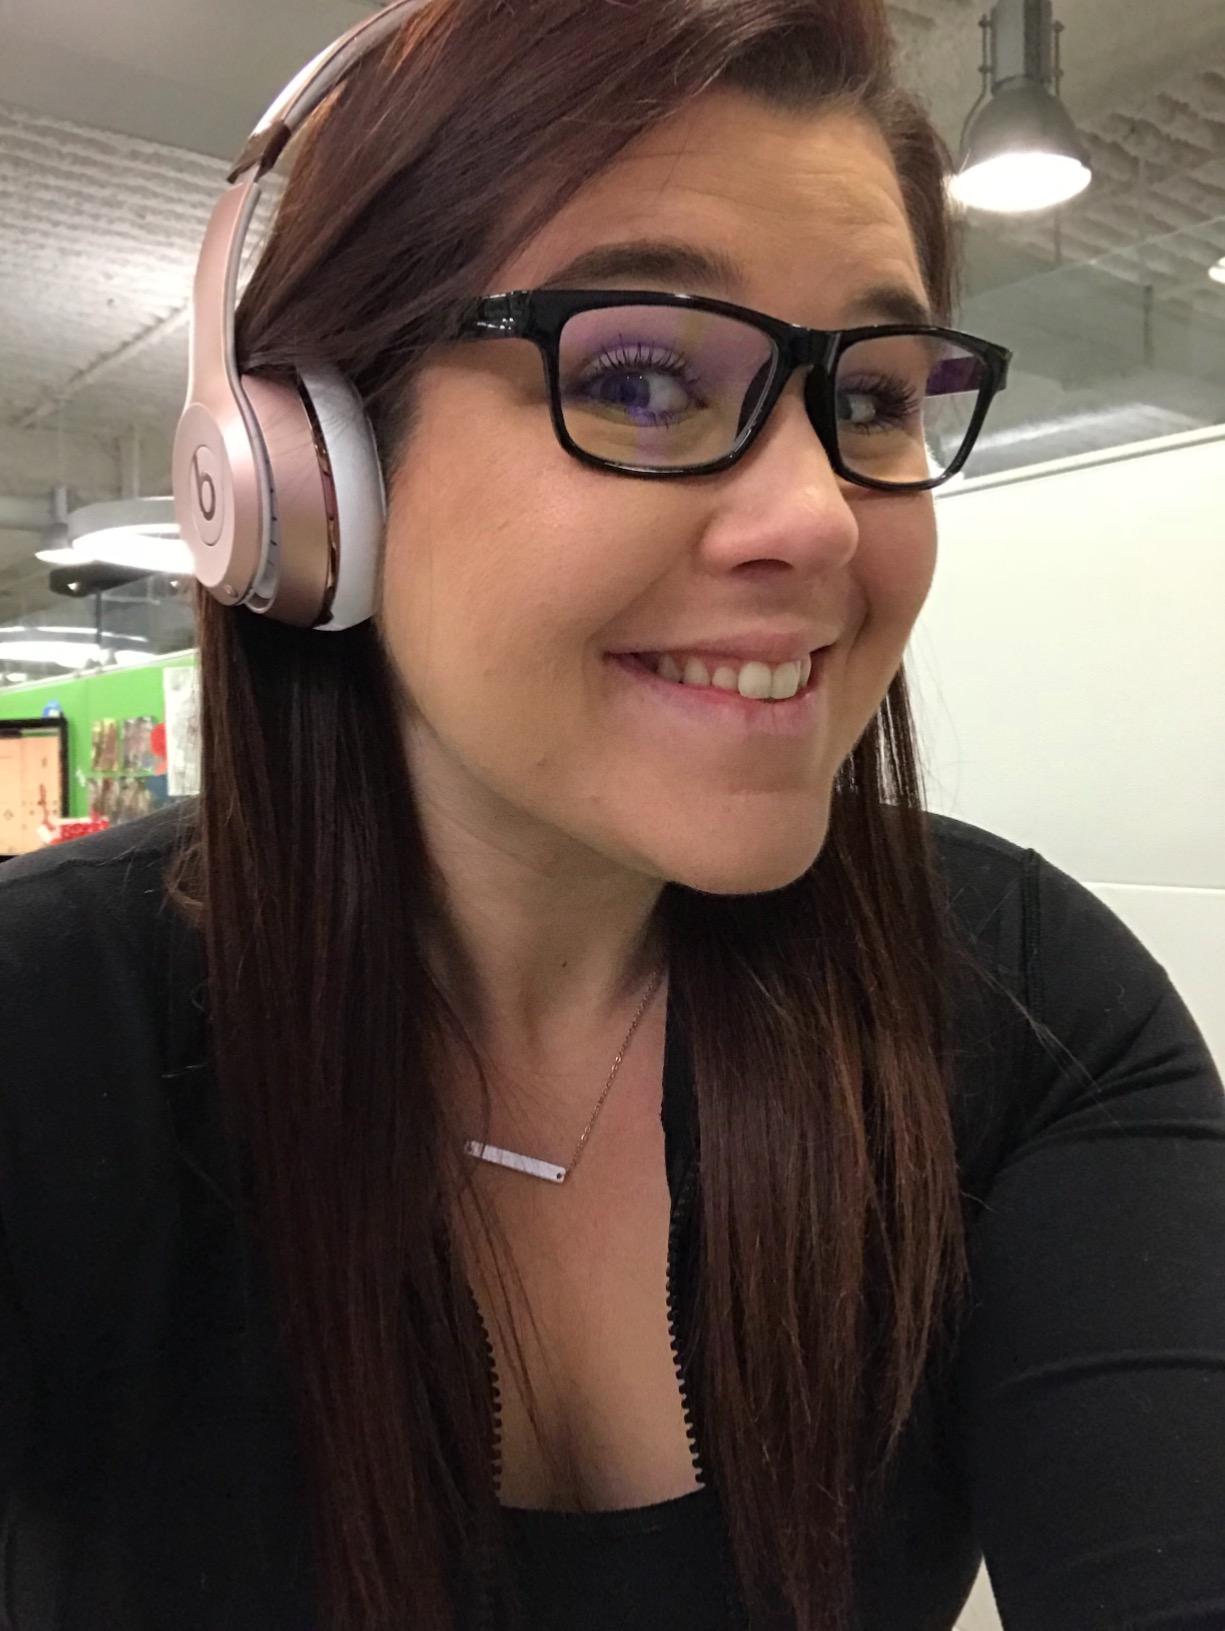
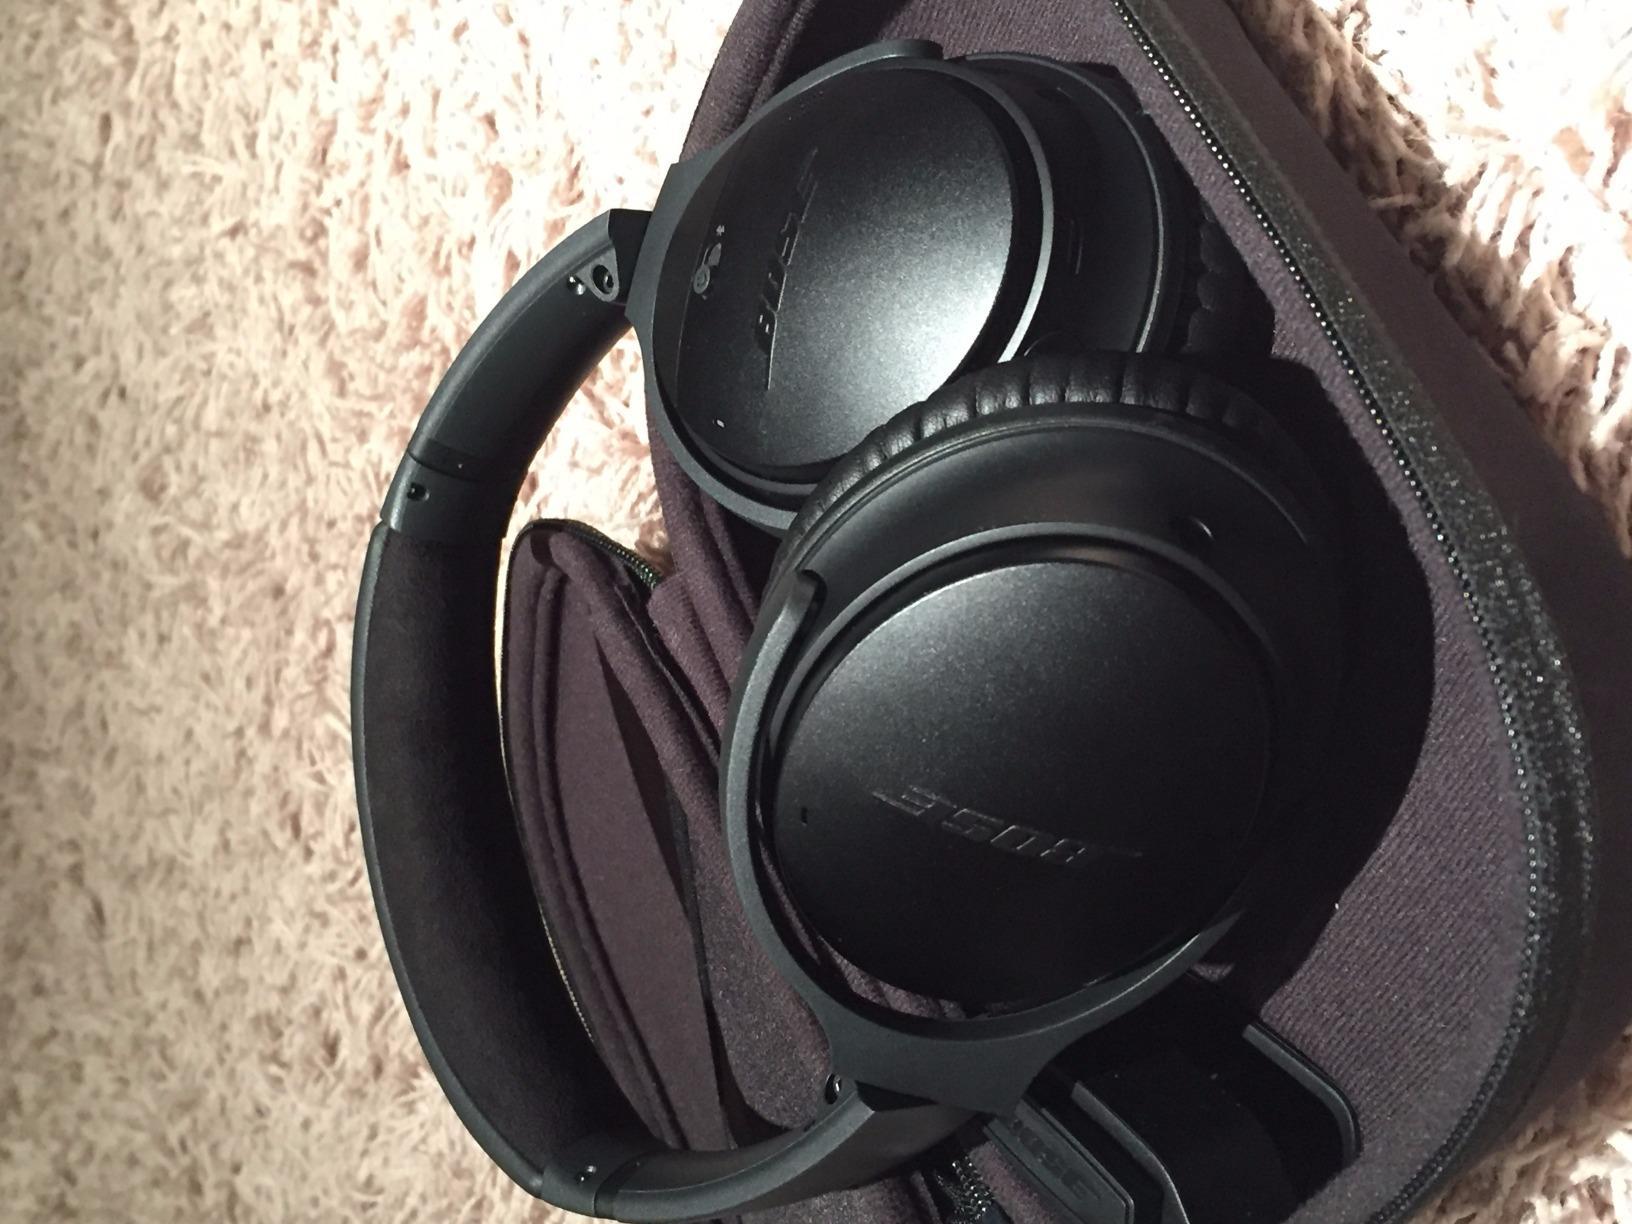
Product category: headphones
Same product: no